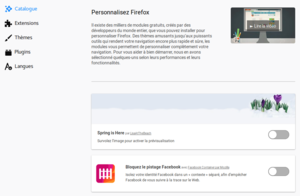
Catalogue des extensions proposées par le navigateur Mozilla Firefox version 59.0.2 sur Ubuntu 18.04 (en français de France).
Mozilla Firefox [mɒˈzɪlə ˈfaɪɚfɑks] est un navigateur web libre et gratuit, développé et distribué par la Mozilla Foundation avec l'aide de milliers de bénévoles grâce aux méthodes de développement du logiciel libre/open source et à la liberté du code source.